Gytha Thorkelsdóttir

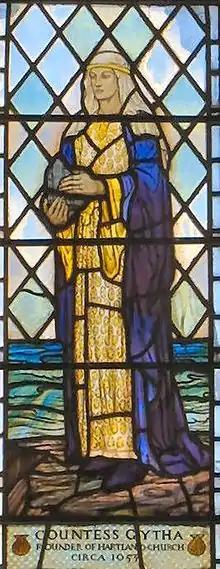
Gytha depicted in modern stained glass

Gytha Thorkelsdóttir ( 997 – c. 1069), also called Githa, was a Danish noblewoman. She was the wife of Godwin, Earl of Wessex, and the mother of King Harold Godwinson and Edith of Wessex, the latter of whom was the queen consort of King Edward the Confessor.